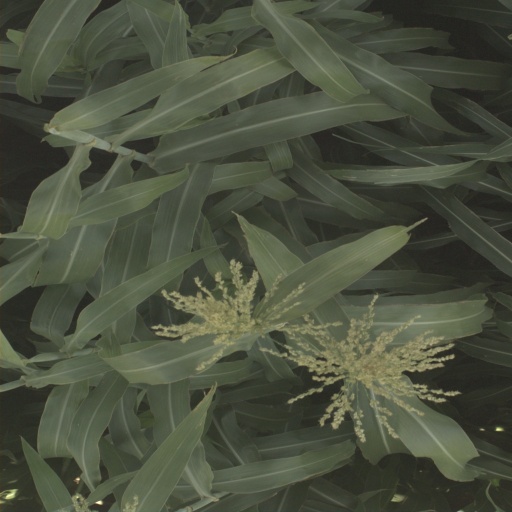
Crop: sorghum